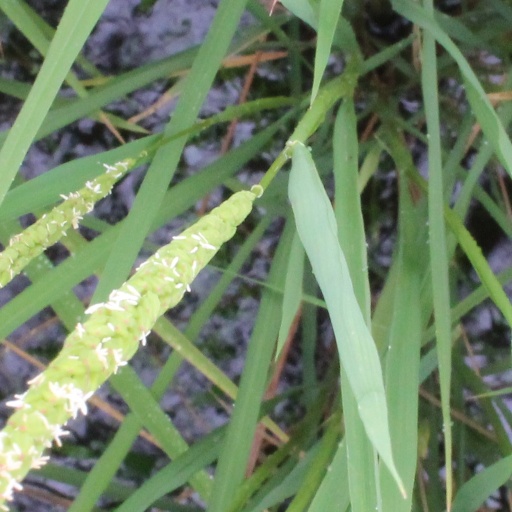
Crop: rice